St Mary's Lifeboat Station

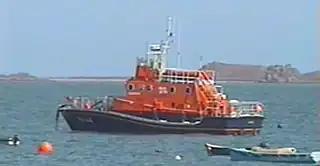
St Mary's Lifeboat RNLB "Whiteheads" (ON 1229)

St Mary's Lifeboat has received fifty-six awards for gallantry, including 26 RNLI medals for bravery, comprising one gold, nine silver and 16 bronze. The most recent was in 2004 when bronze medals were awarded to Coxswain Andrew Howells and Crew Members Mark Bromham and Philip Roberts for the rescue of an injured man from a yacht on 29 October 2003.